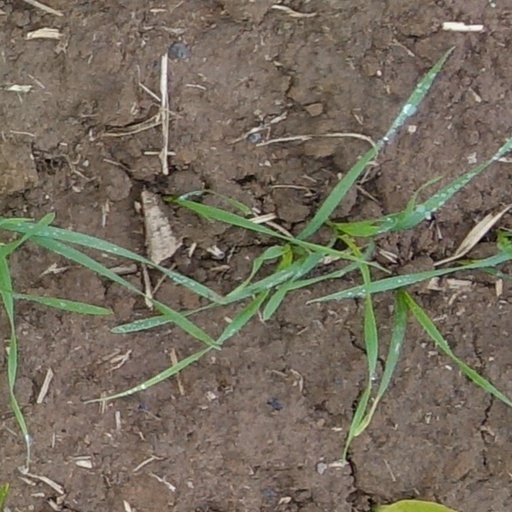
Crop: wheat